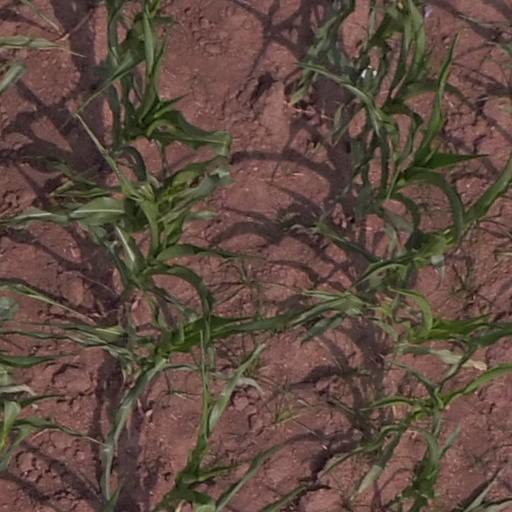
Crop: maize; corn